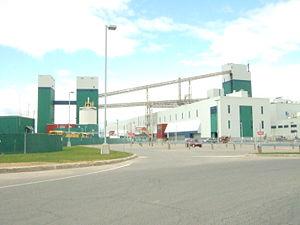
Aluminerie Alcan, à Alma, Québec
Alcan est une ancienne entreprise canadienne de fabrication d'aluminium fondée en 1902 sous le nom de Northern Aluminum Company. Elle a été rachetée en 2007 par Rio Tinto, et ses actifs ont pour l'essentiel été transférés dans une nouvelle entité, Rio Tinto Alcan.
Rio Tinto Alcan Inc. représente la branche aluminium du groupe minier Rio Tinto. Né du rachat d'Alcan par Rio Tinto en 2007 qui l'a intégré à Rio Tinto Aluminium, il est depuis sa création le numéro un mondial du secteur. L'entreprise a annoncé en mai 2015 que le nom d'Alcan disparaîtrait graduellement de ses enseignes pour ne conserver que l'appellation Rio Tinto.
Cet article traite des événements qui se sont produits durant l'année 2002 au Québec.